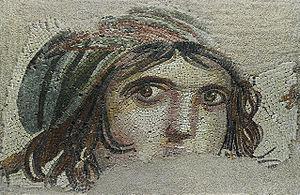
Le musée de Zeugma est un musée archéologique situé à Gaziantep en Turquie. Il est dédié aux mosaïques et aux objets du site archéologique de la cité antique de Zeugma. C'est le plus grand musée de mosaïques au monde.